Ottavio Semini

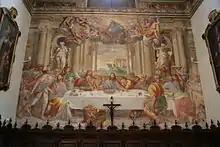
Last Supper by Ottavio Semini, located in the refectory of the Certosa di Pavia

He was born and trained in Genoa and died in Milan. He was the son and pupil of Antonio Semini, and was influenced by Perino del Vaga. Aided his brother Andrea in many works, but was obliged to leave Genoa on account of a homicide and rape, and afterwards led a dissipated life in Milan. He helped paint for the chapel of San Girolamo in Sant'Angelo in Milan. With his brother, Andrea Semini, he frescoed some salons the Palazzo Marino in Milan. He may have committed suicide. Among his pupils were Paolo Camillo Landriani and Niccolosio Granielli.